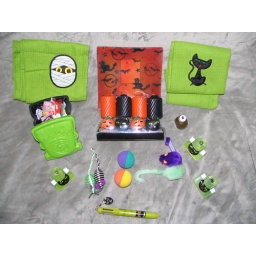
This was a really cool package! The cats are still running all over the house with their new toys!:-)